Beighton (ward)

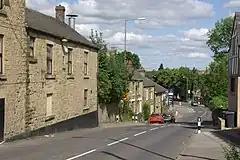
Looking down High Street of Beighton as it falls quite steeply from the area around the church into the bottom of the Rother Valley.

Beighton is now a suburb of Sheffield after much expansion from a village in the last 100 years. The village was mentioned three times in the Domesday Book of 1086 as "Bectun"—the name meaning a farmstead beside a stream (or ). Some remnants of the old village have survived including the church of Saint Mary the Virgin, which was built in the 12th century. The population in 1931 was 5,553.